Los Angeles Pacific Railroad

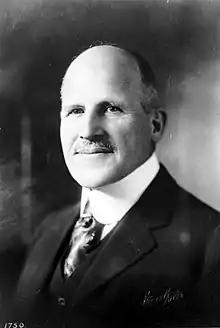
Moses H. Sherman

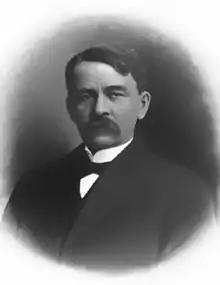
Eli P. Clark

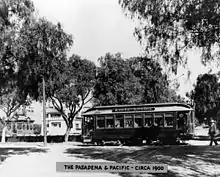
1900: Los Angeles-Pacific 70-Class car labelled "Santa Monica"

Originally a teacher from Vermont, Moses Sherman had engaged in a variety of activities in the Arizona Territory, one of which was creating a street railway in Phoenix, Arizona. He was interested in the possibilities such a system offered in Los Angeles. After his arrival in Los Angeles in 1890 Sherman and his brother-in-law, Eli P. Clark, consolidated old lines and created new lines for a narrow-gauge street railway called the Los Angeles Consolidated Electric Railway Company (LACE). In addition, they acquired and electrified existing horsecar lines in Pasadena.